Dexter Allen

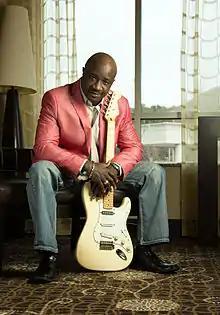
Dexter Allen's promotional picture by Erica Johnson-Hicks

Dexter Allen (born July 10, 1970) is an American blues musician, singer, songwriter and guitarist.